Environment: lab
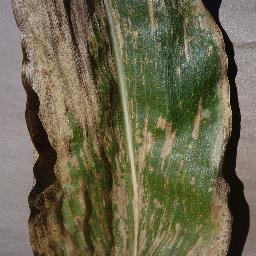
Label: gray_leaf_spot